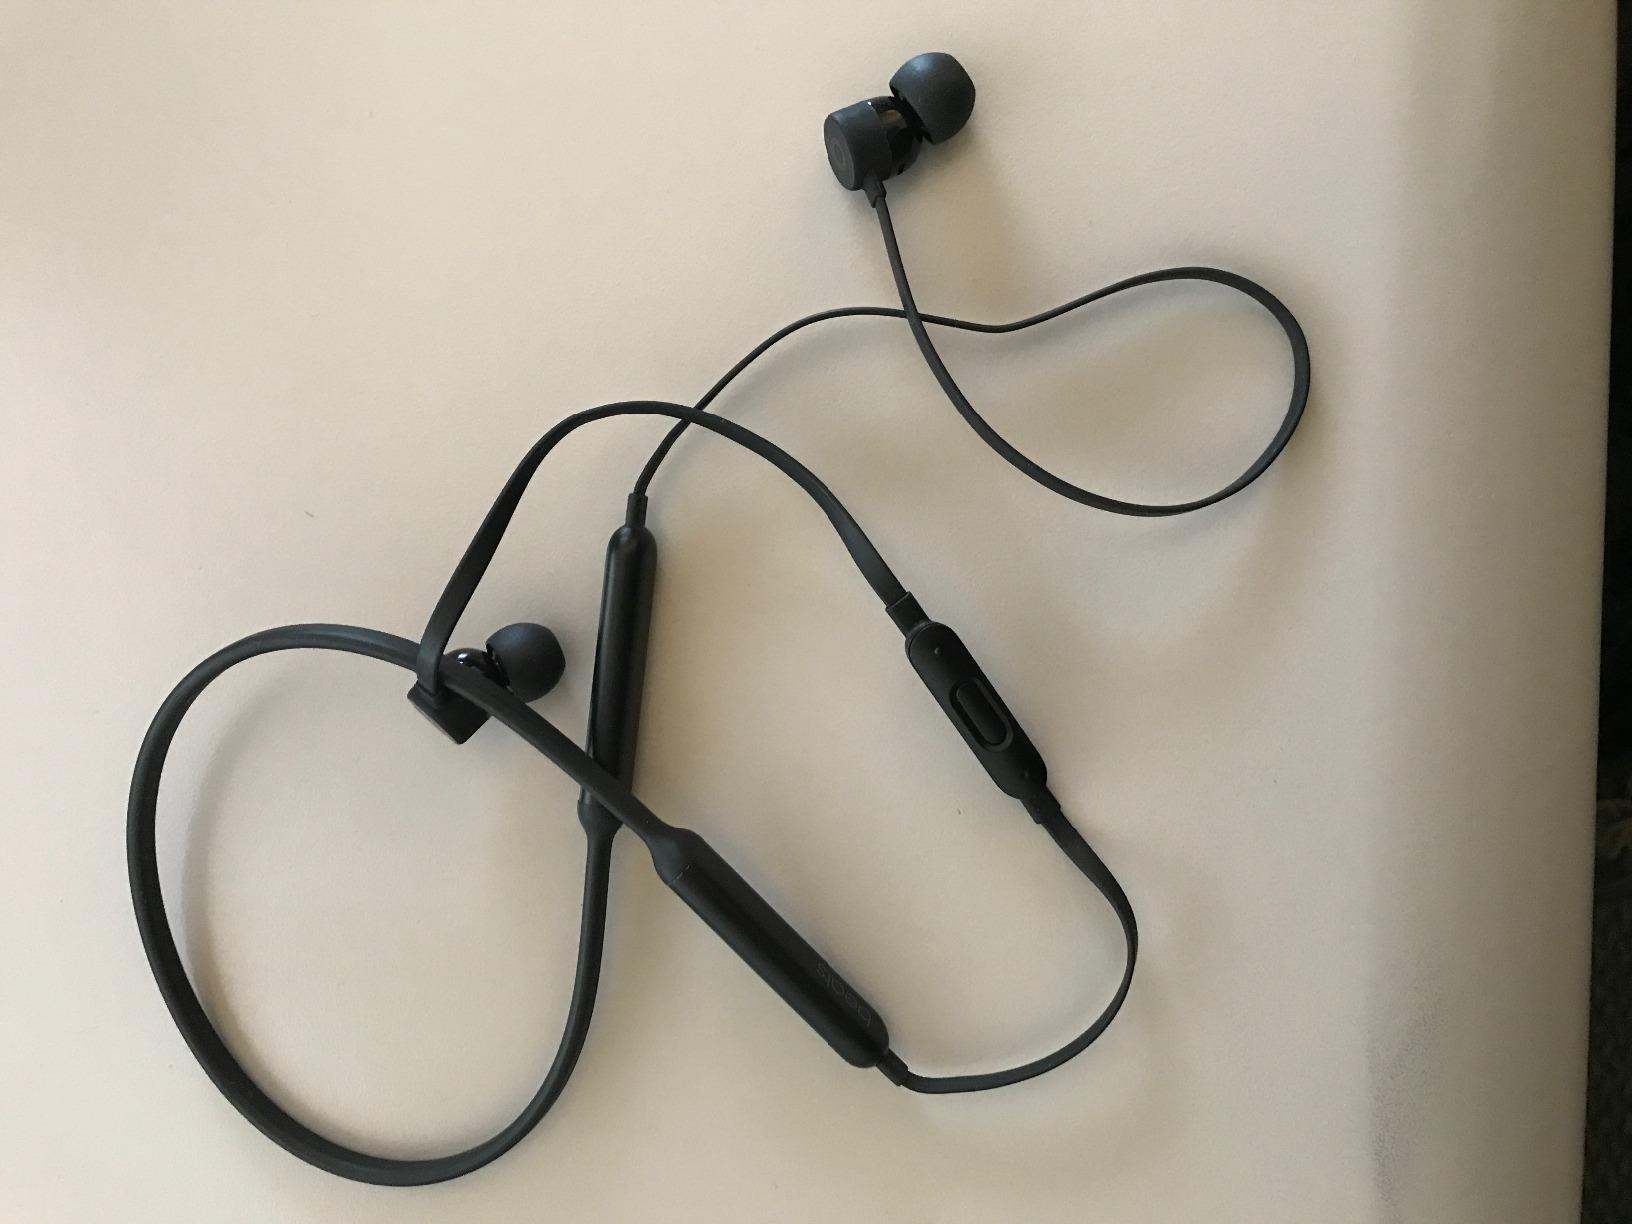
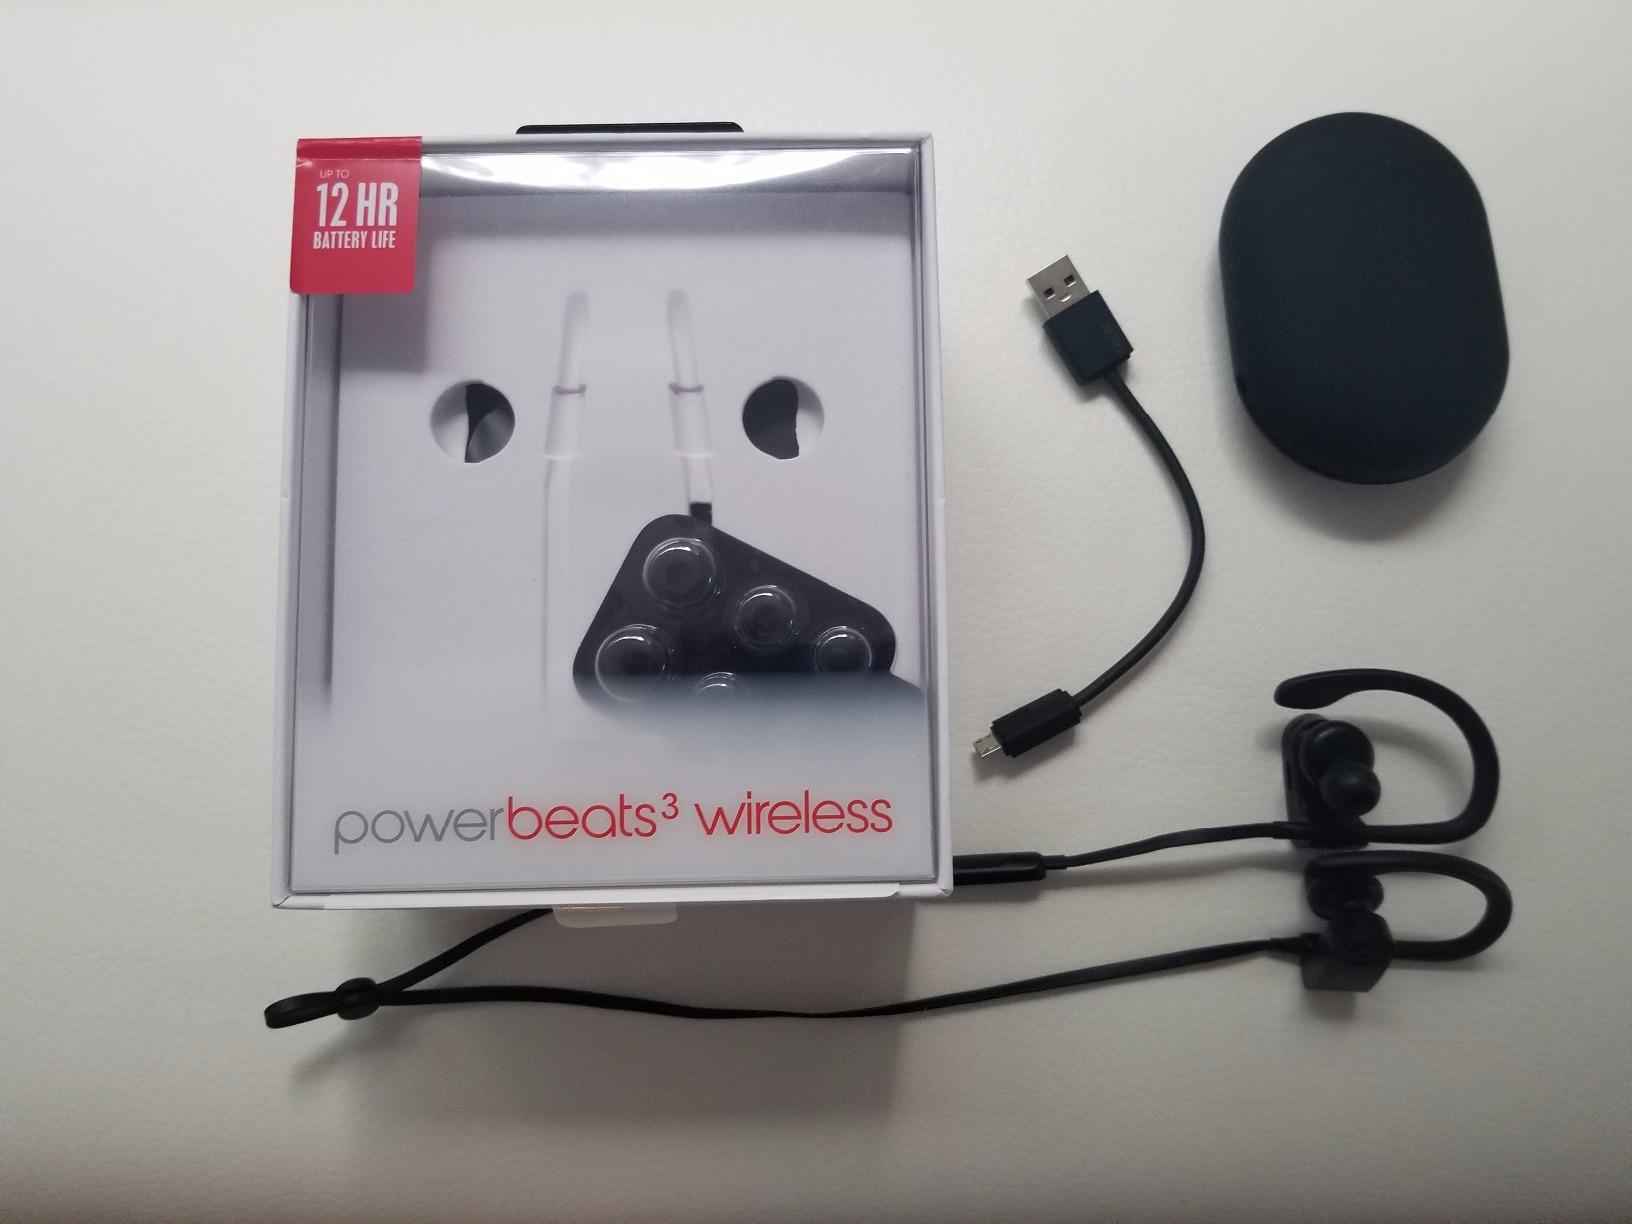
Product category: headphones
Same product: no